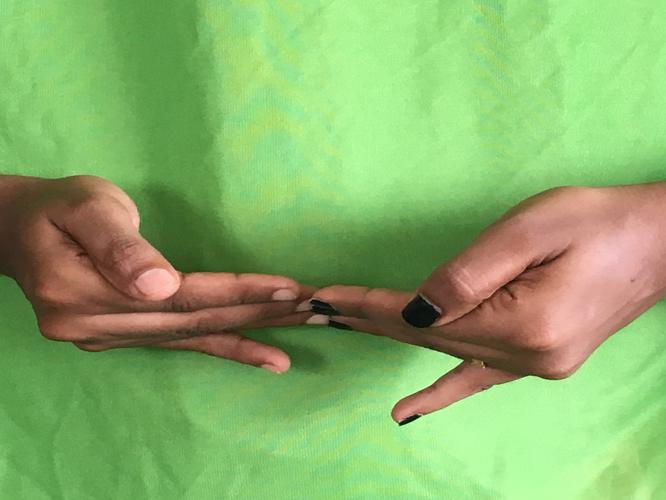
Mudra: Khatva
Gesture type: double_hand